History of the Royal Canadian Navy

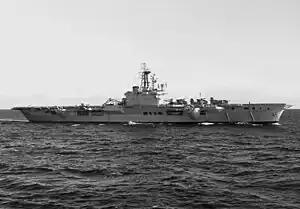
in 1961. "Bonaventure" was the last aircraft carrier operated by the Royal Canadian Navy

As the end of the war against Germany approached, attention focused on Japan. At the end of 1944, some RCN ships were deployed with the British Pacific Fleet, joining the many Canadian personnel already serving with the Royal Navy in the Pacific War. Ottawa was also laying plans to expand the RCN's capabilities beyond its anti-submarine orientation. The war in the Pacific was expected to culminate with a massive invasion of Japan itself, and this would need a different navy than that required in the Atlantic.